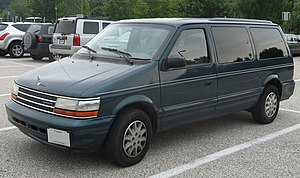
Chrysler Voyager / Voyager (type ES/GH, 1991−1995) / Motorer
Chrysler Voyager er en stor MPV.